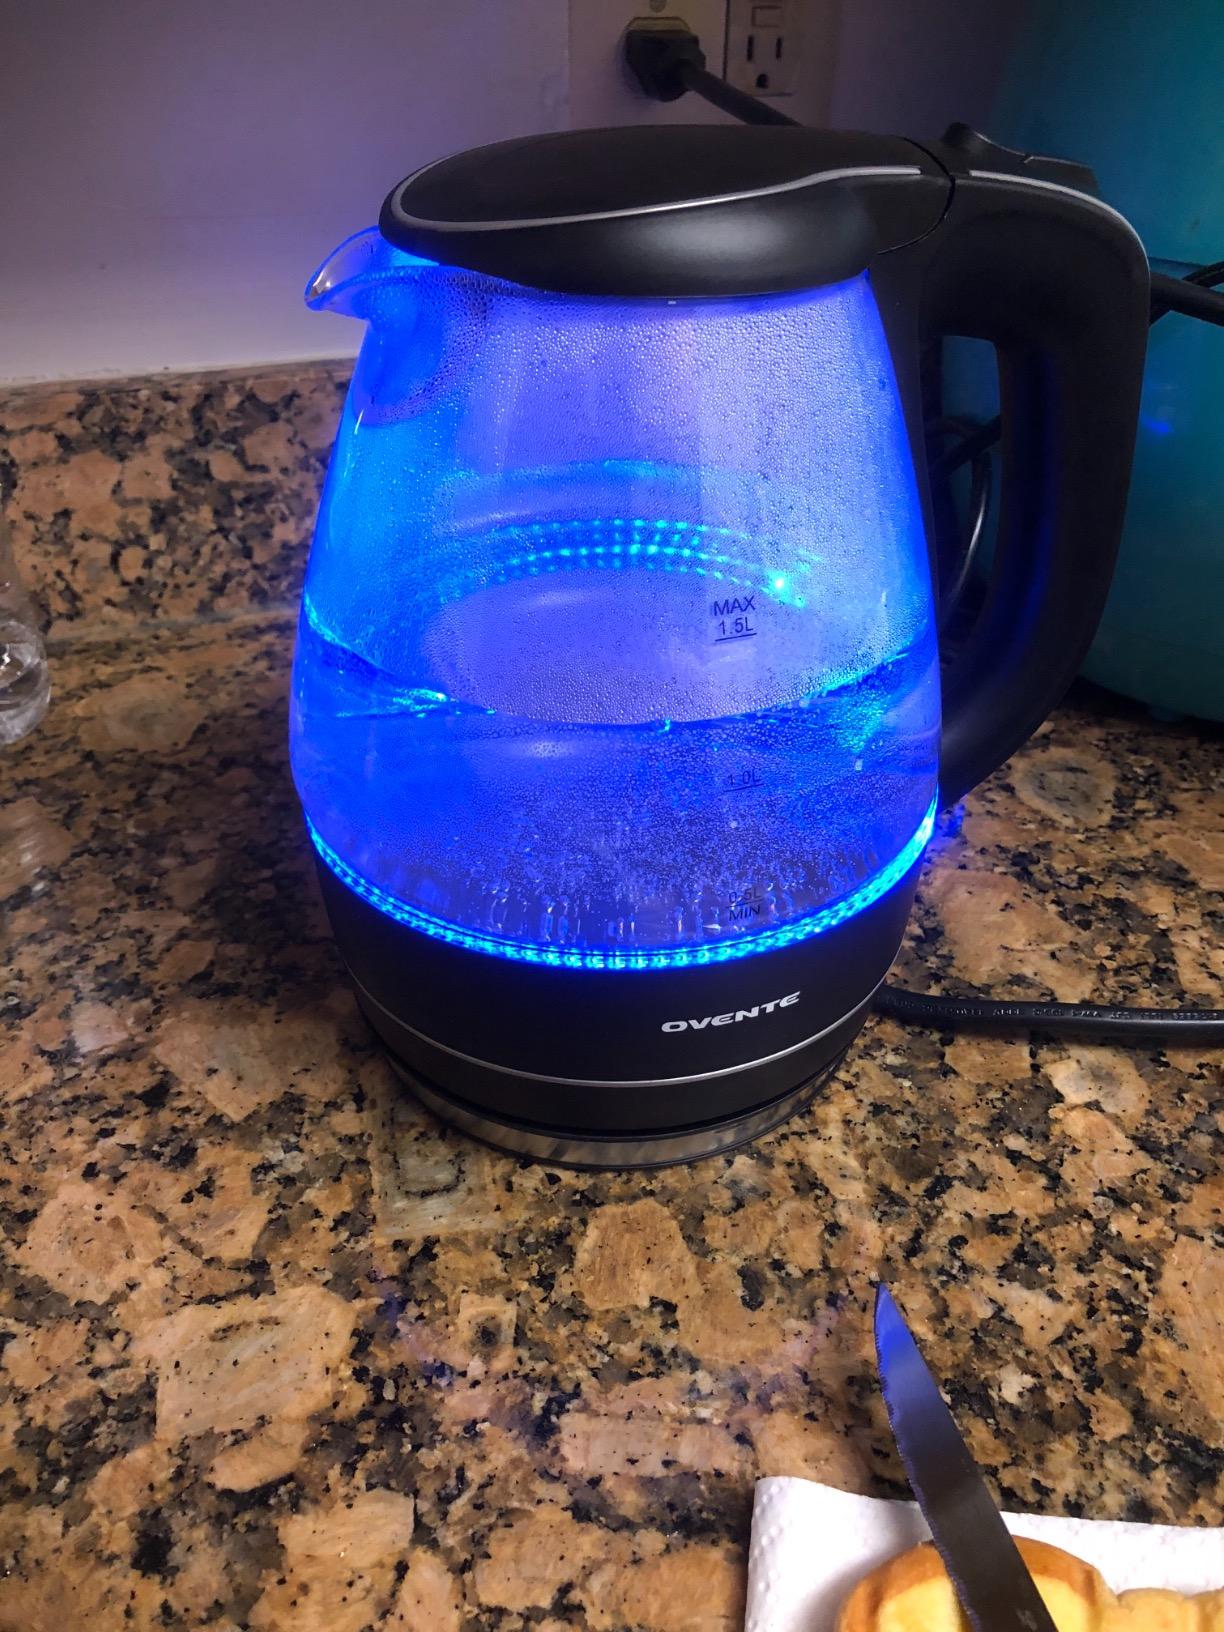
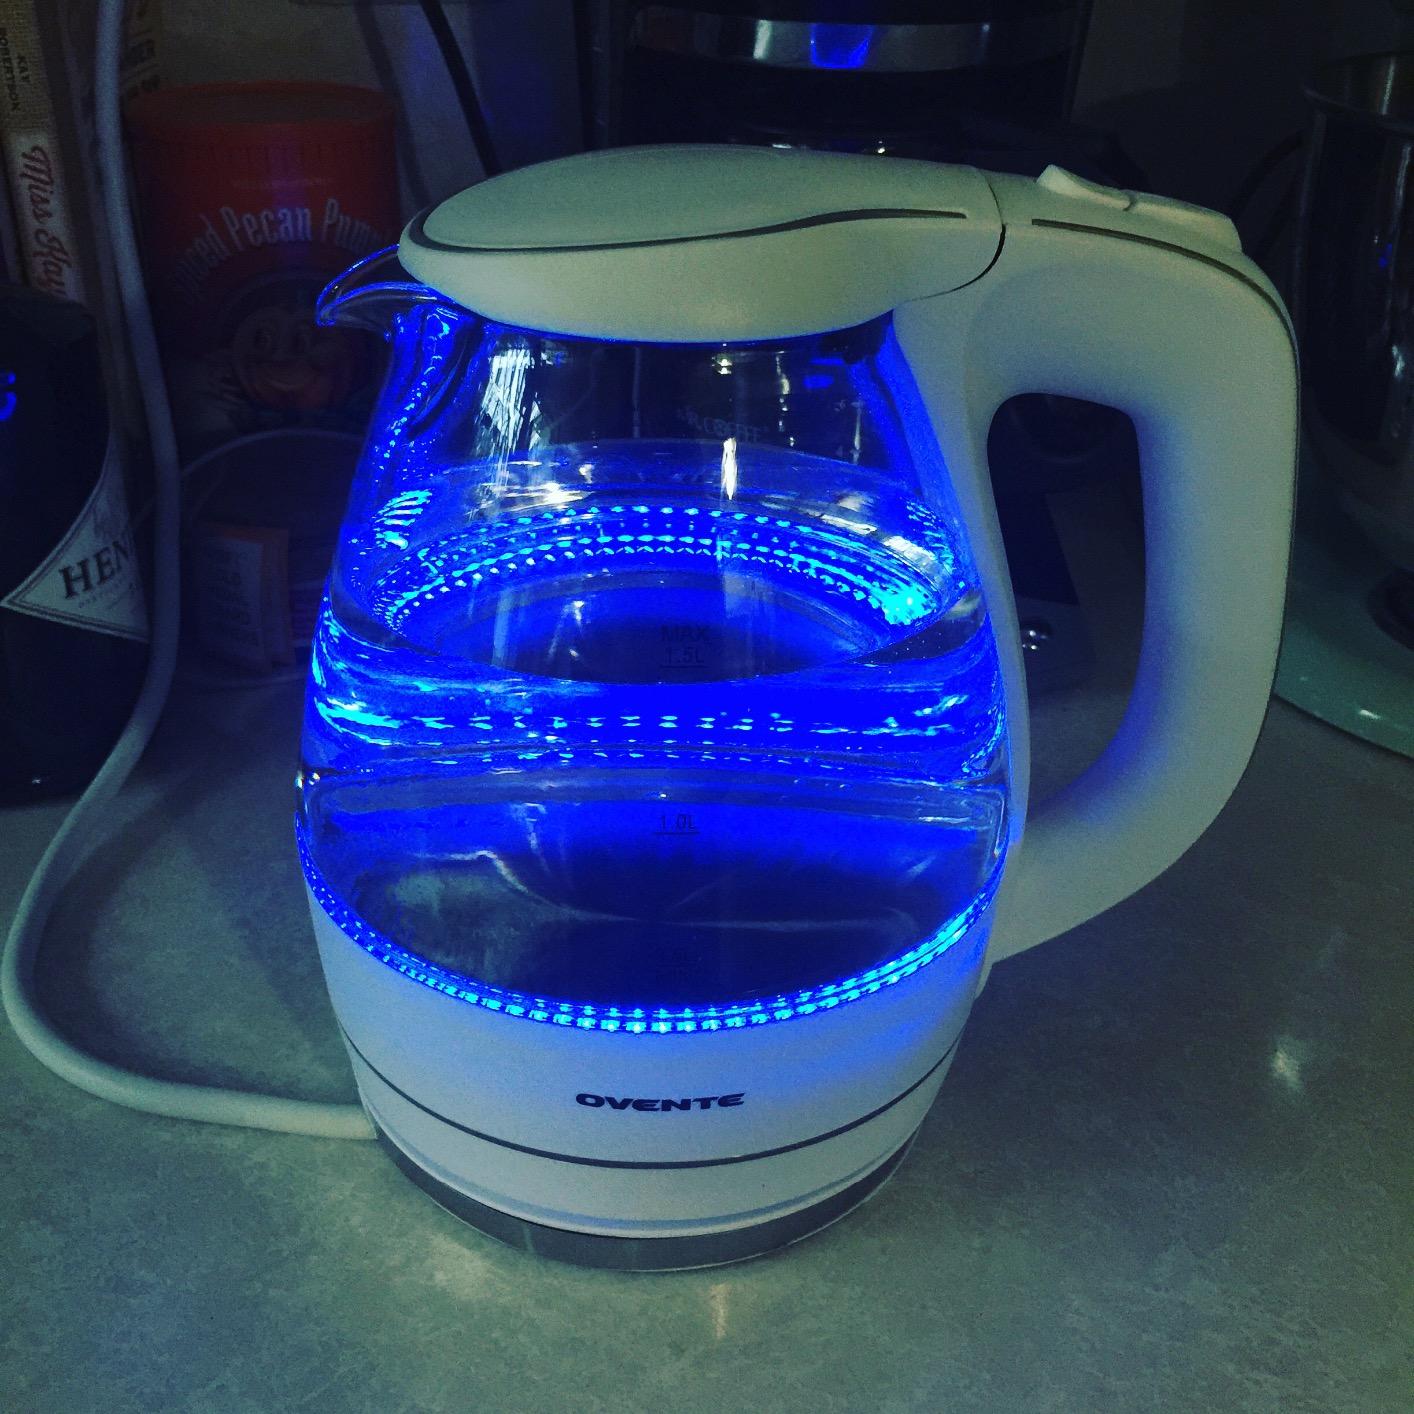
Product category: items_kettle
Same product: no